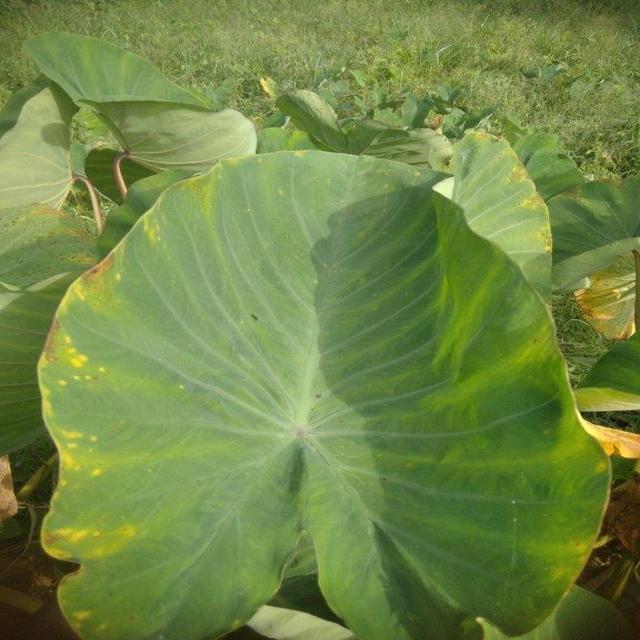
Label: Early_Blight